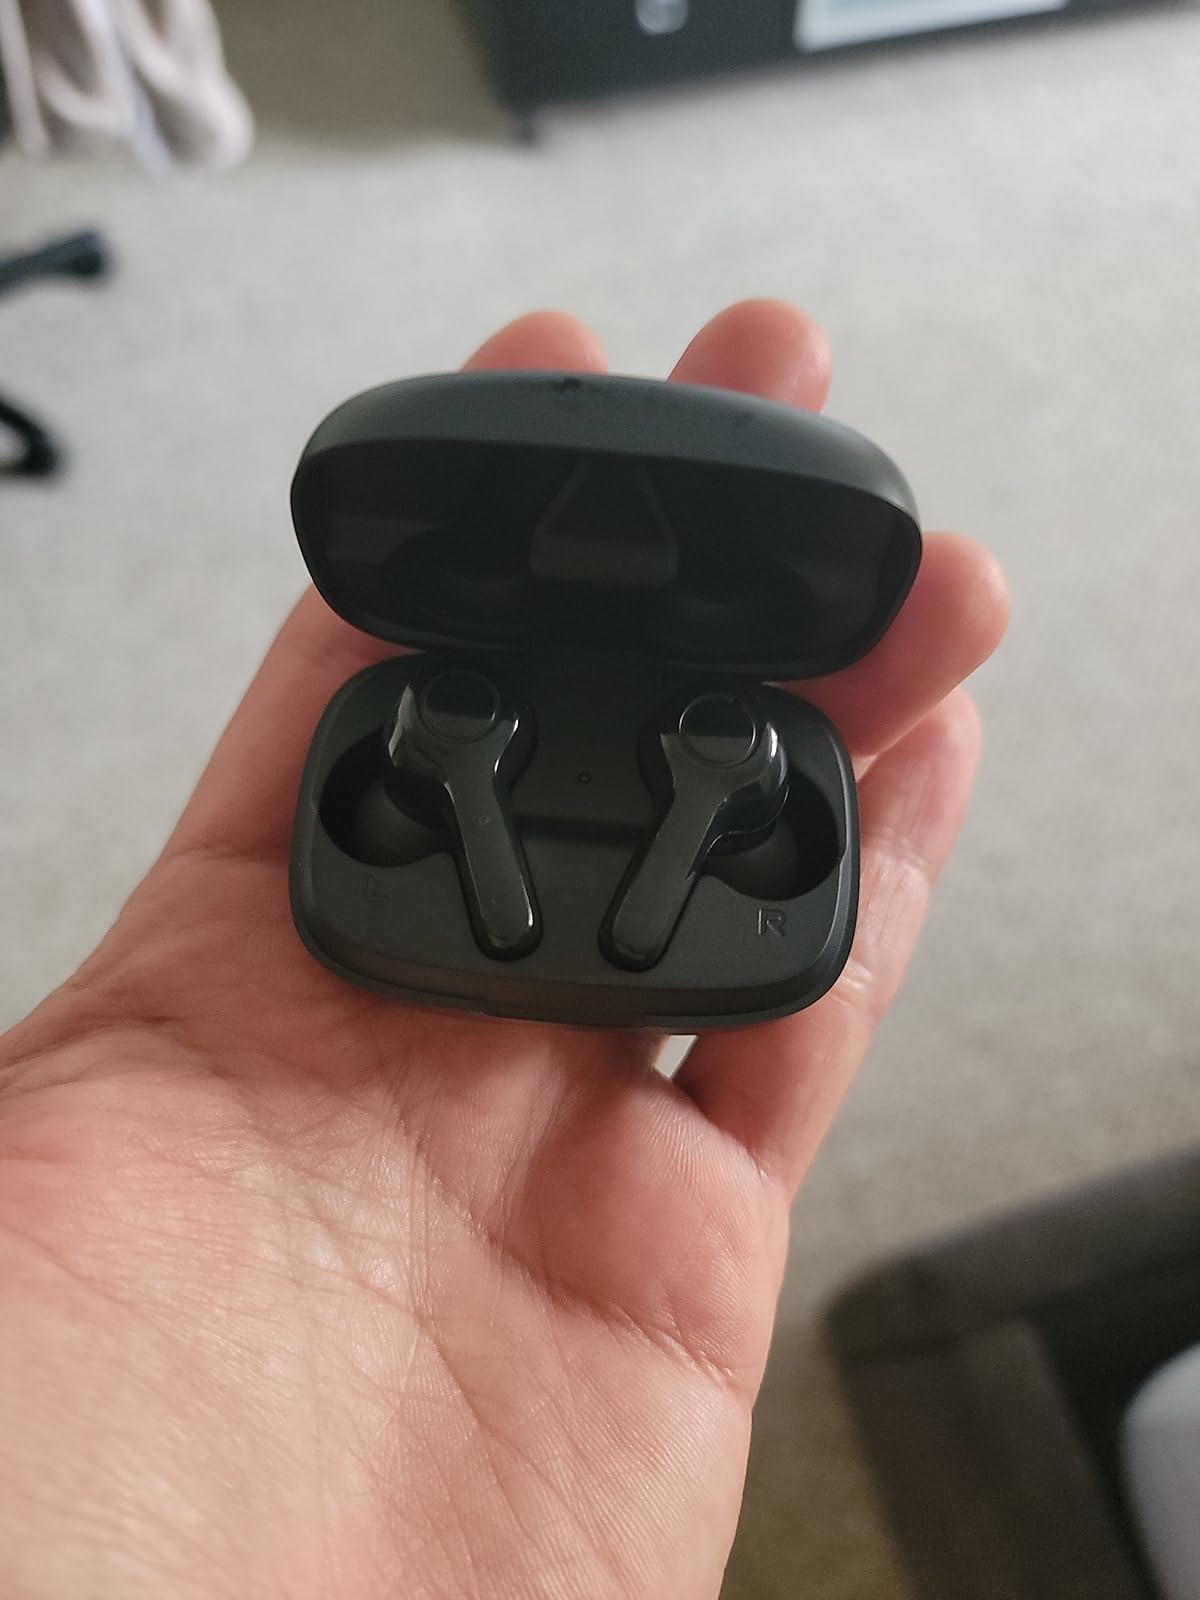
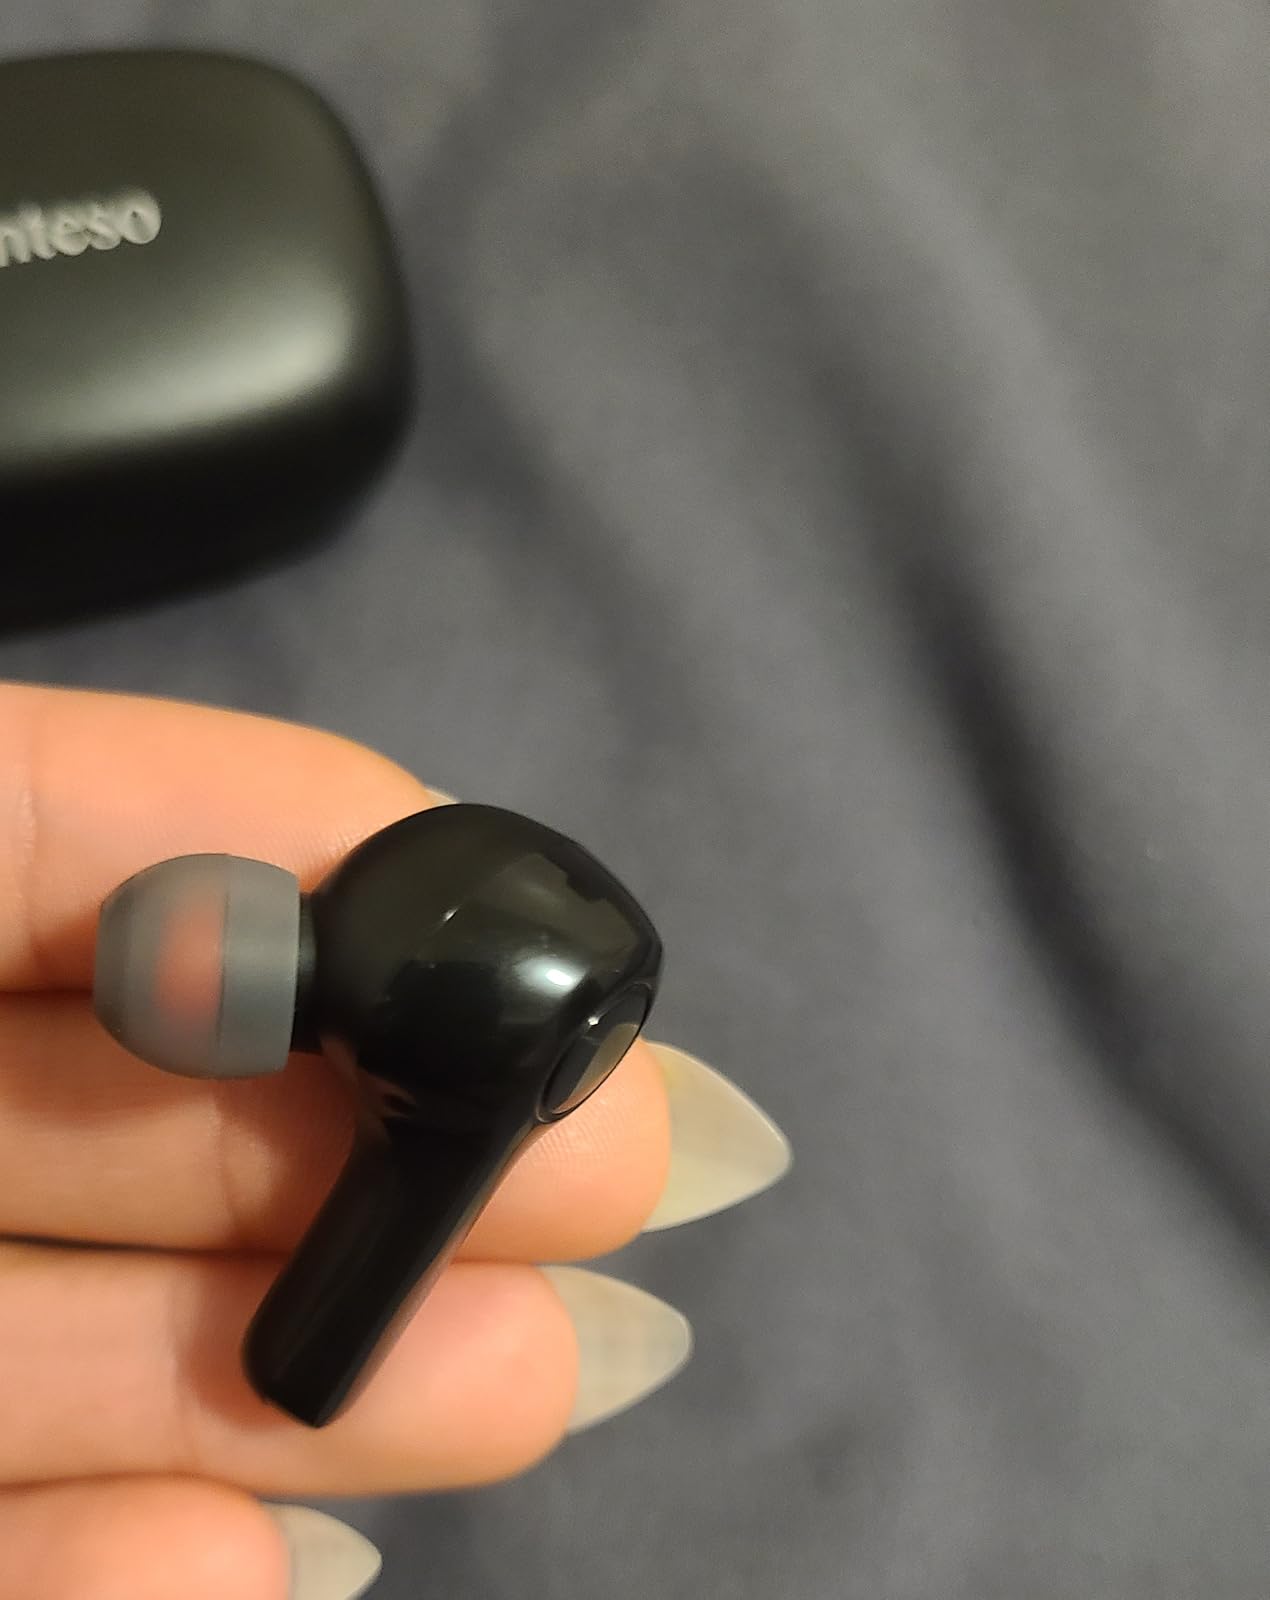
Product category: earbuds
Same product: yes